Sky position (RA, Dec in degrees): 207.998, 13.968
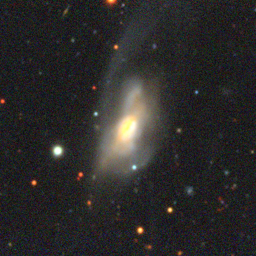
Galaxy morphology: Disturbed Galaxies